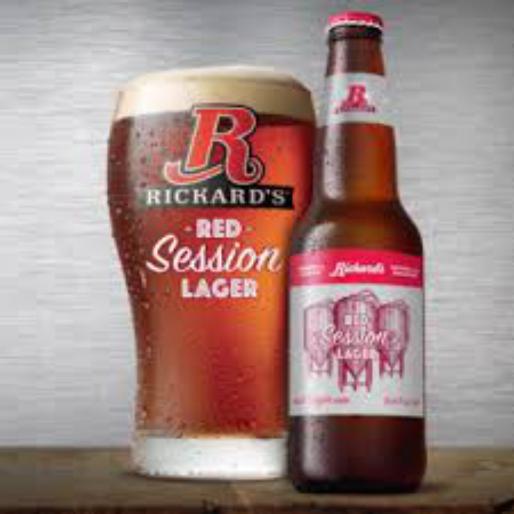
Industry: Food